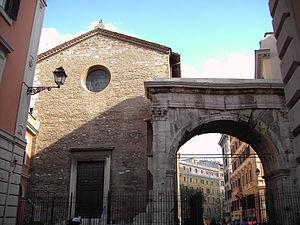
La diaconie cardinalice de Santi Vito, Modesto e Crescenzia fut à l'origine érigée au XIᵉ siècle et initialement dénommée San Vito in Macello Martyrum puis au Moyen Âge Santi Vito e Modesto in Macello Martyrum. Elle prend son titre actuel en 1534. Elle est rattachée à l'église Santi Vito e Modesto qui se trouve dans le rione de l'Esquilin à l'est de Rome.